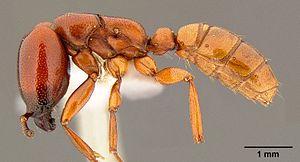
Dorylus helvolus est une espèce d'insectes de la famille des fourmis.